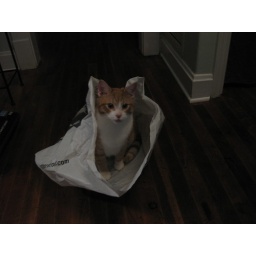
cat in bag